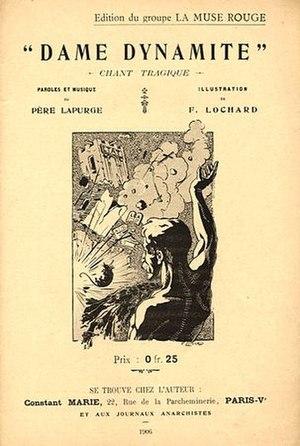
""Dame Dynamite"" est une chanson de Constant Marie écrite en 1885-1886. Ici publiée en livret par le groupe de ""La Muse rouge"" en 1906."
Constant Marie, dit « Le Père Lapurge », né le 27 août 1838 à Sainte-Houvrince et mort le 5 août 1910, est un communard et poète auteur-compositeur-interprète libertaire de chansons révolutionnaires dont « Dame dynamite », « Le Père Lapurge », « L’Affranchie » et « La Muse rouge ».